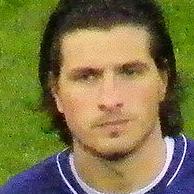
Age: 25